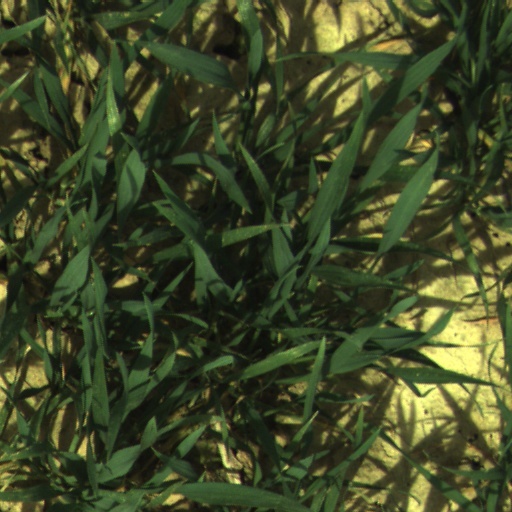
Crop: wheat